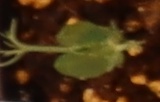
Label: Field Pea